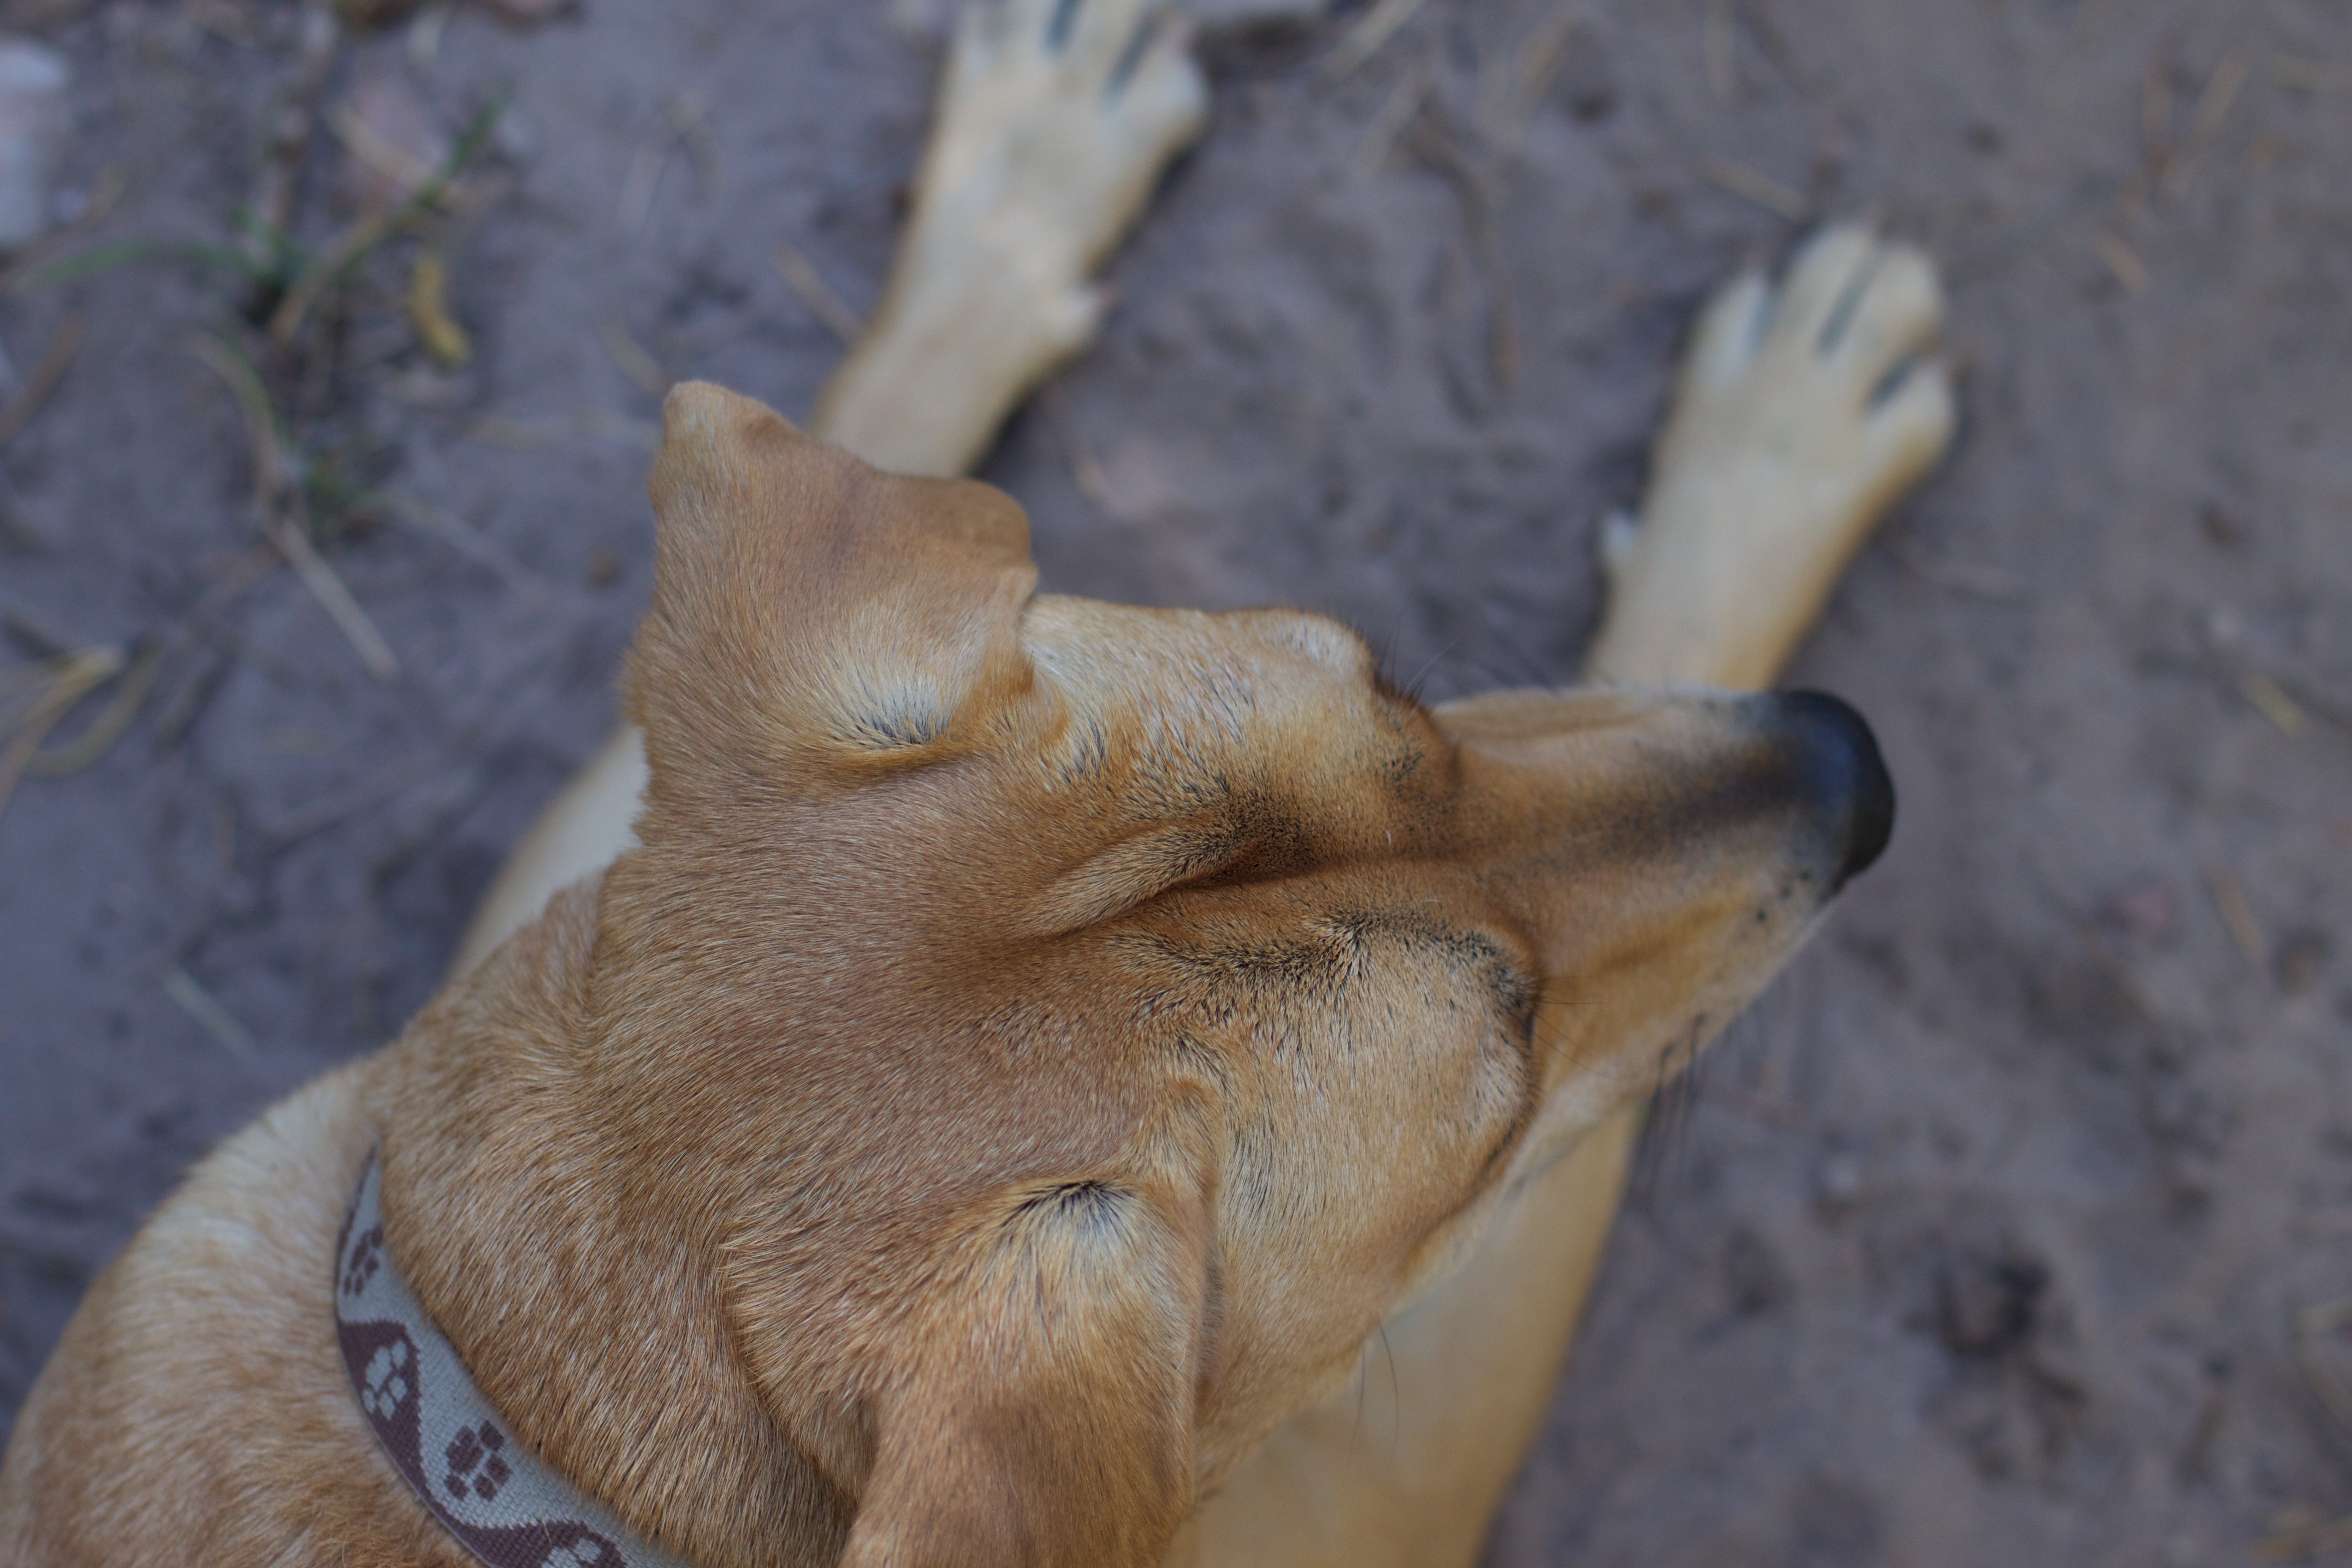
hand, dog, mammal, close up, dog like mammal